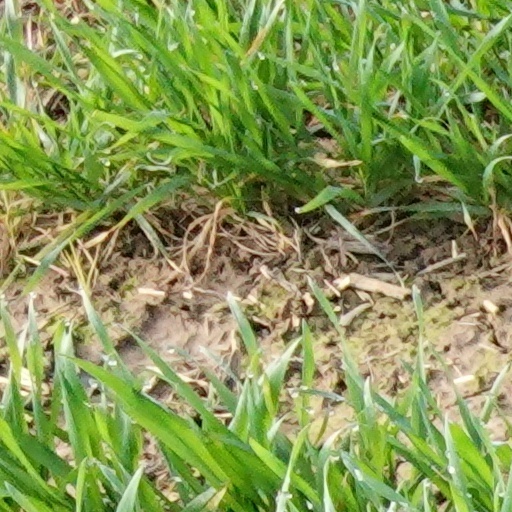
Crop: wheat